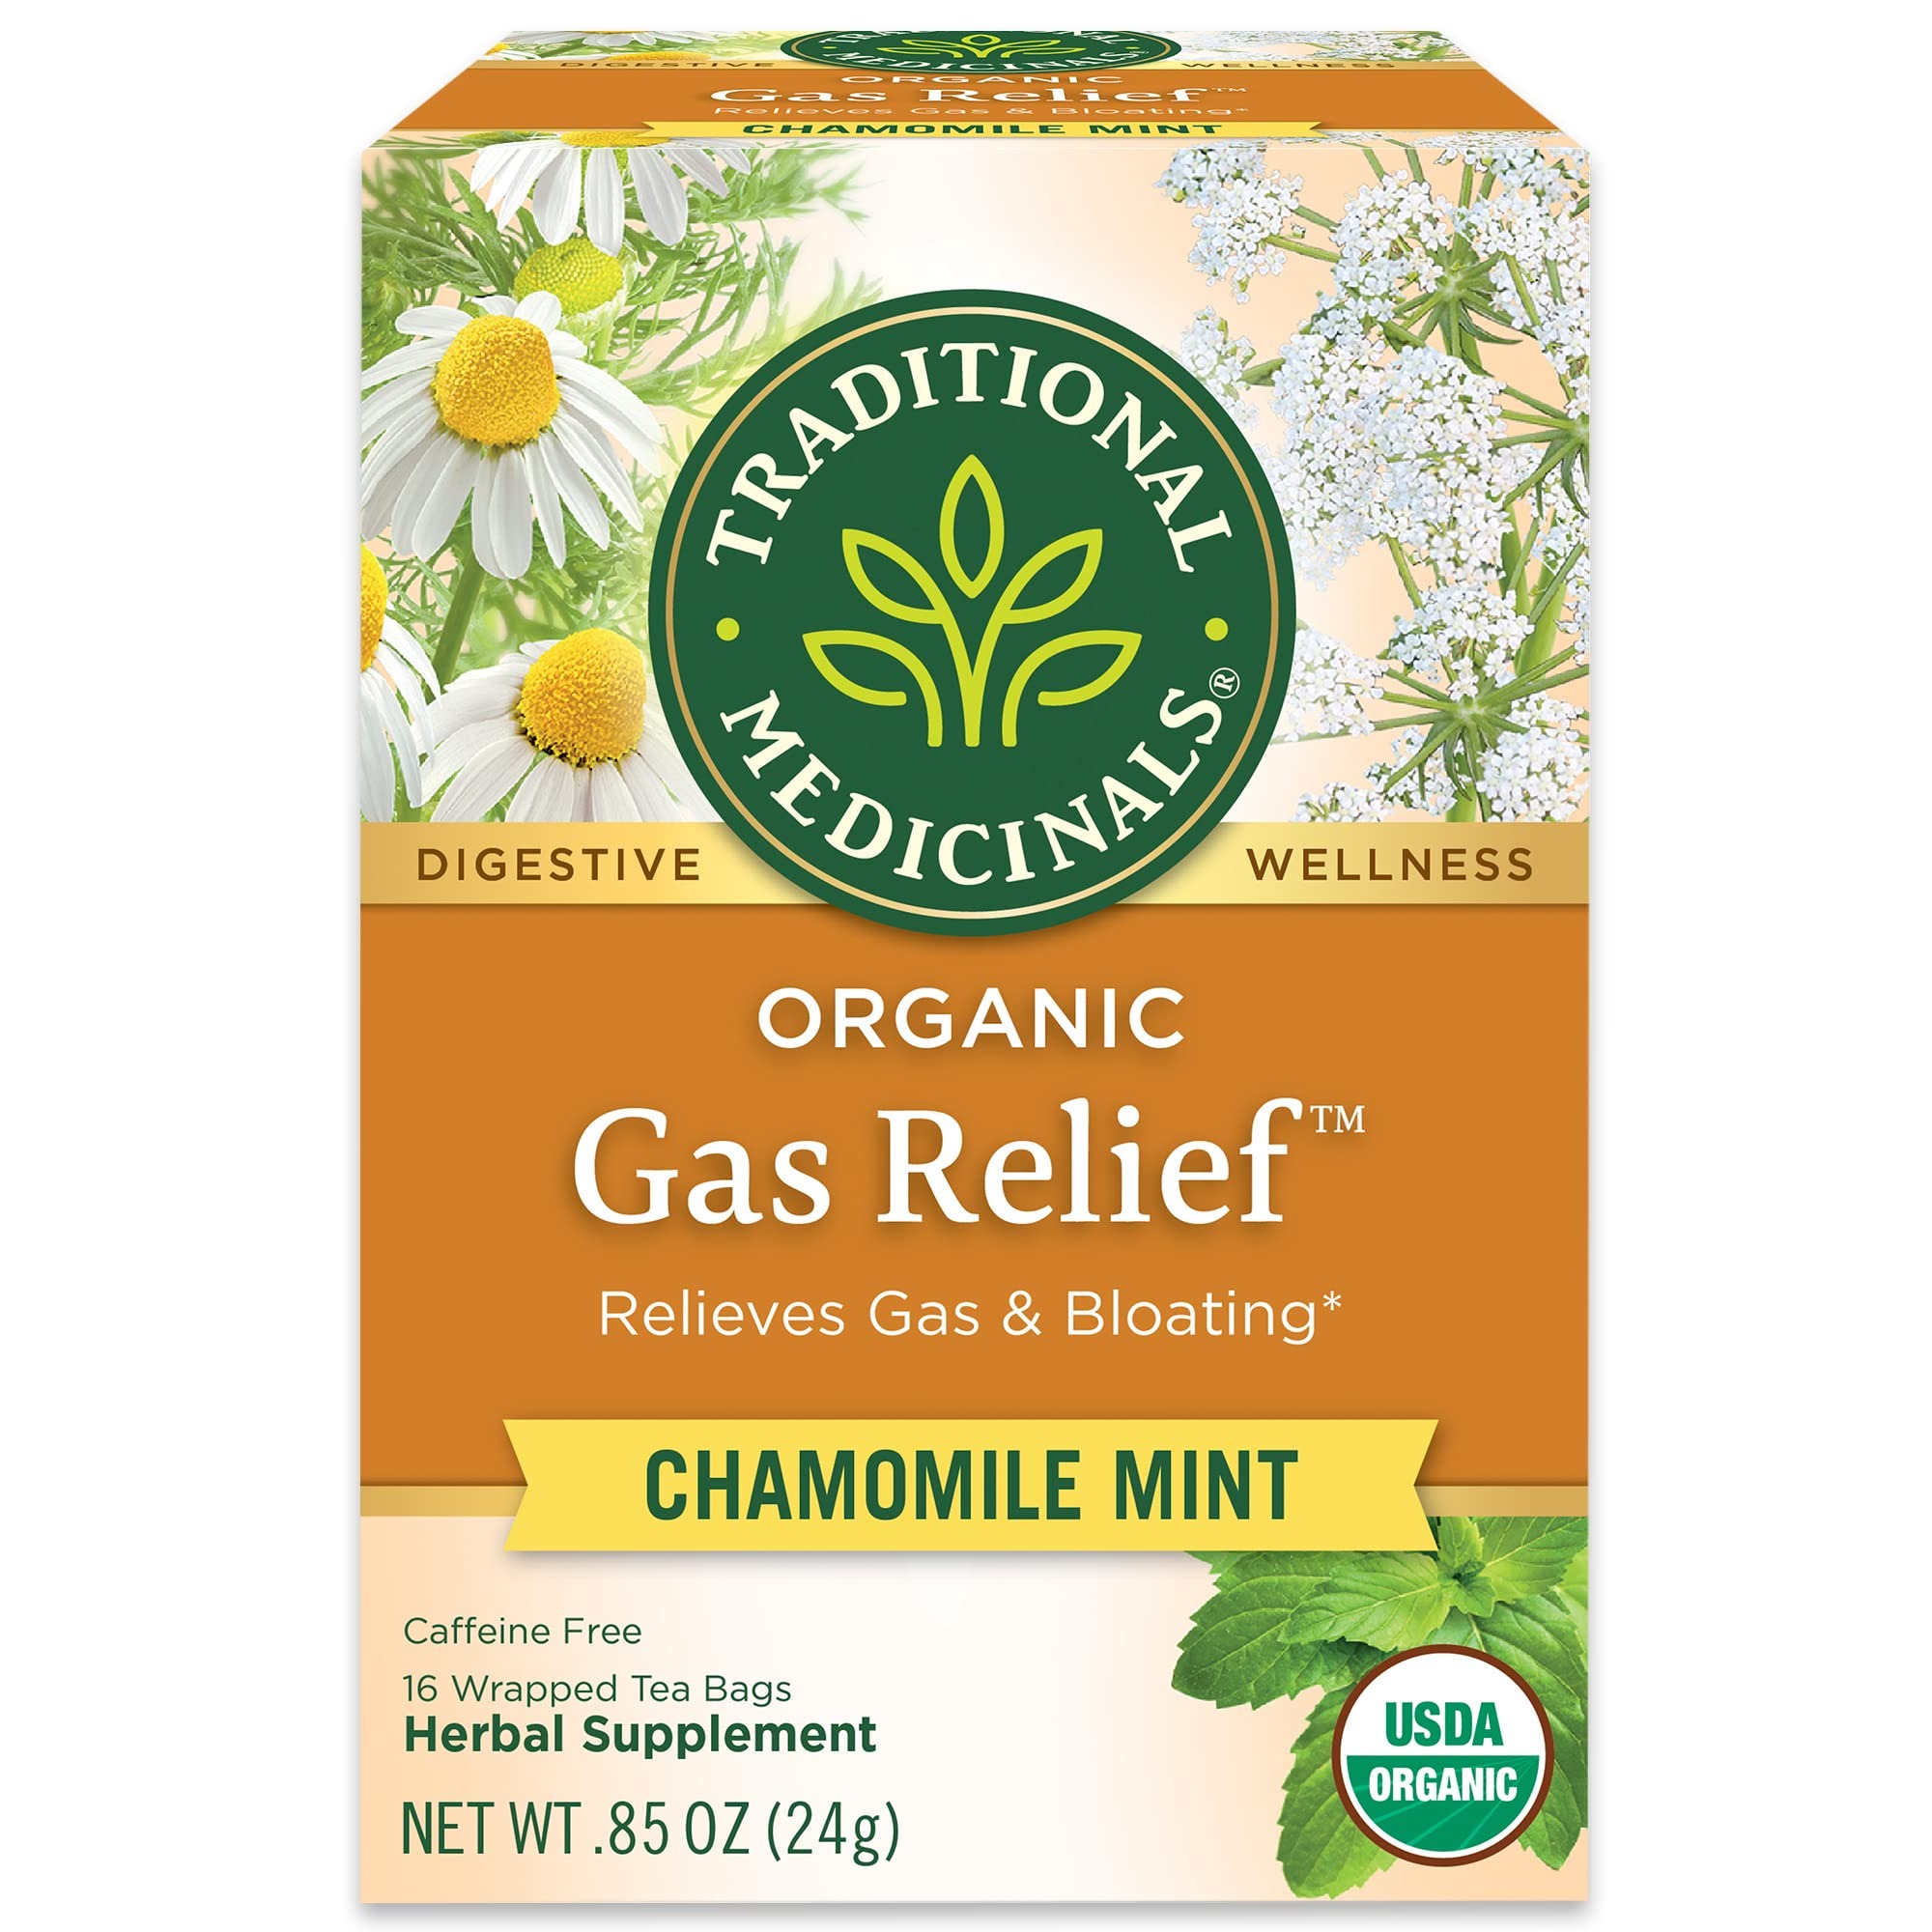
Item Name: Traditional Medicinals Tea, Organic Gas Relief, Relieves Gas & Bloating, Chamomile Mint, 16 Tea Bags
Bullet Point 1: Relieves gas and bloating.*
Bullet Point 2: Non-GMO Verified. All Ingredients Certified Organic. Kosher. Caffeine Free.
Bullet Point 3: Consistently high-quality herbs from ethical trading partnerships.
Bullet Point 4: Taste: Aromatic and minty with subtle, spiced notes.
Bullet Point 5: Contains one box containing 16 sealed tea bags.
Value: 16.0
Unit: Count

Price: 6.49